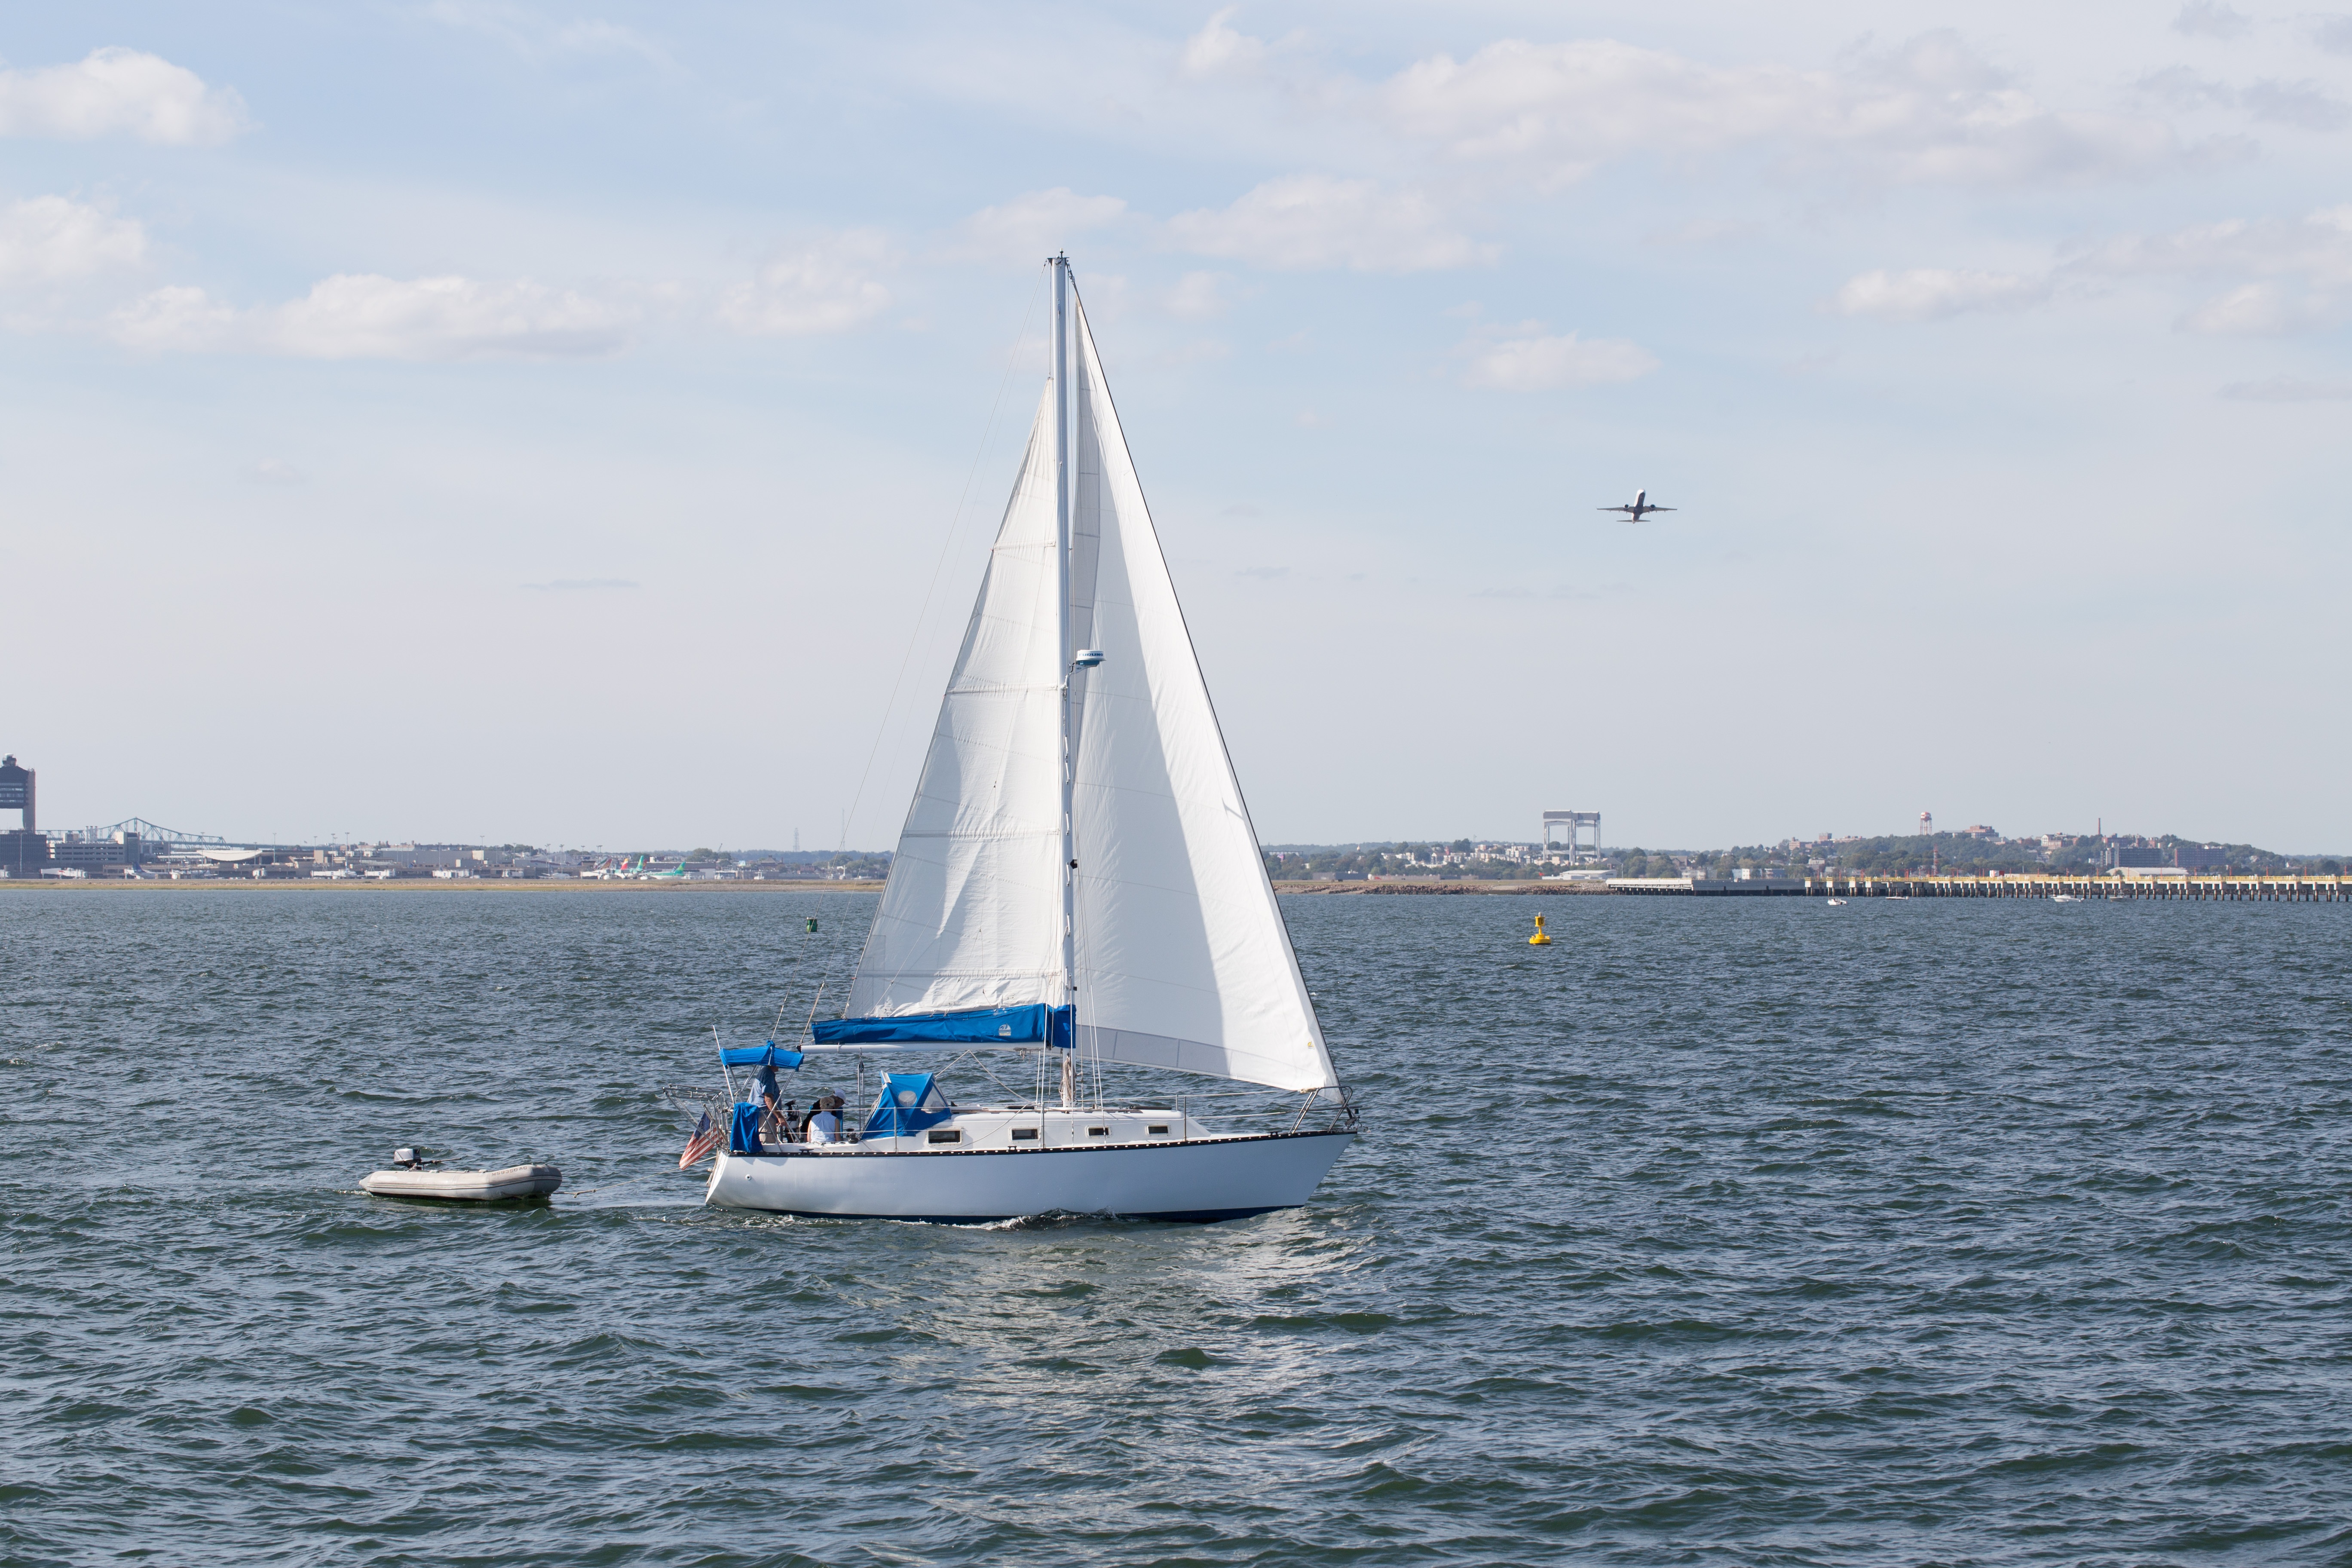
sea, water, boat, vehicle, mast, sailing, yacht, marina, sailboat, sports, sail, maritime, watercraft, massachusetts, sailing ship, dinghy, boston harbor, yacht racing, windsports, dinghy sailing, keelboat, sailboat racing